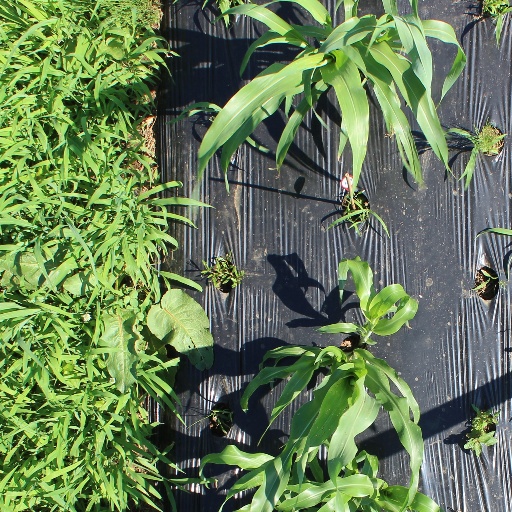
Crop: sorghum